Bedouin (DJs)

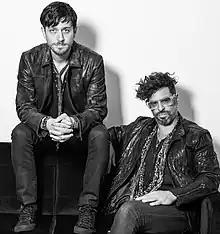
Tamer Malki (left), Rami Abousabe (right)

Bedouin is a music production and DJ partnership based in the United States, consisting of Tamer Malki and Rami Abousabe. As multi-instrumentalists, vocalists, songwriters, and music producers, they blend their Middle Eastern heritage, Western upbringing, and international experiences into a genre-defying sound. The duo has released music on labels such as , All Day I Dream, Circoloco Records, Ultra, Sony and their own imprint, Human by Default. They have also collaborated with artists such as Virgil Abloh, Rony Seikaly, Guy Gerber, Black Coffee and Guy Laliberté.